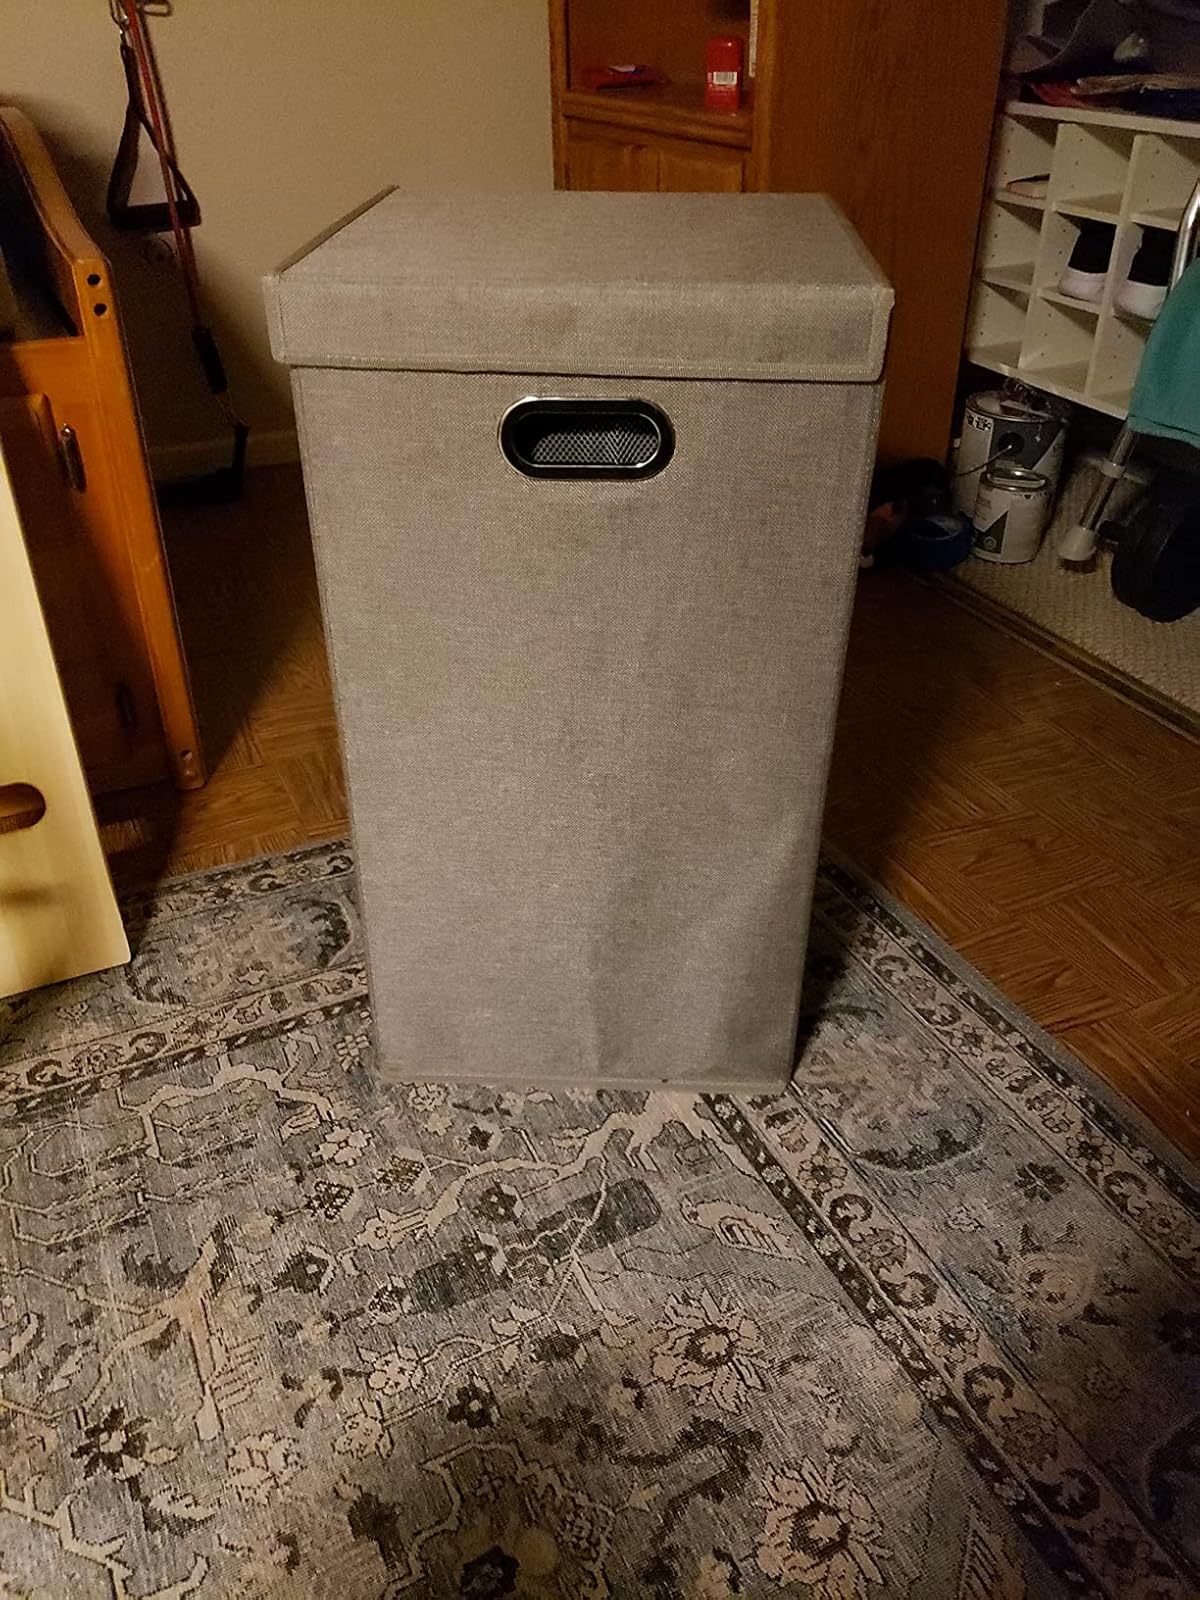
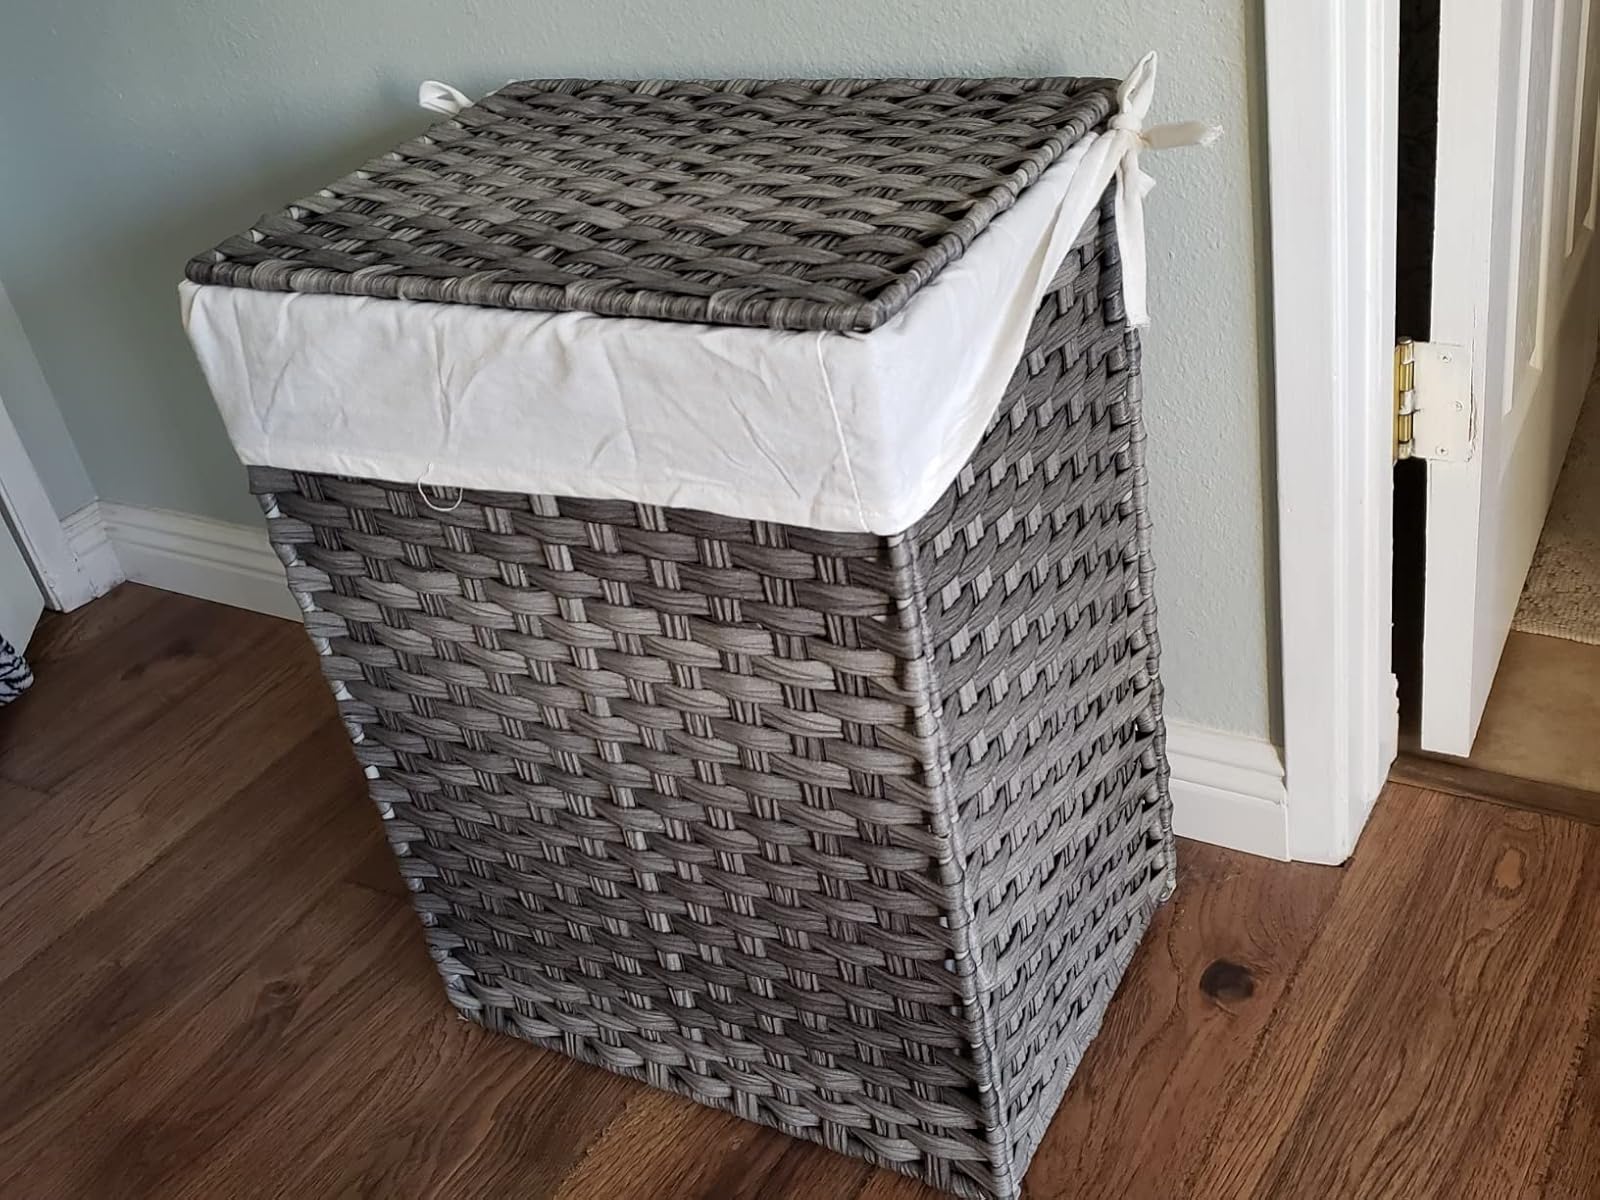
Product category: items_hamper
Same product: no